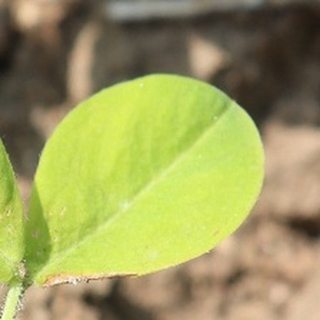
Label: groundnut_nutrition_deficiency